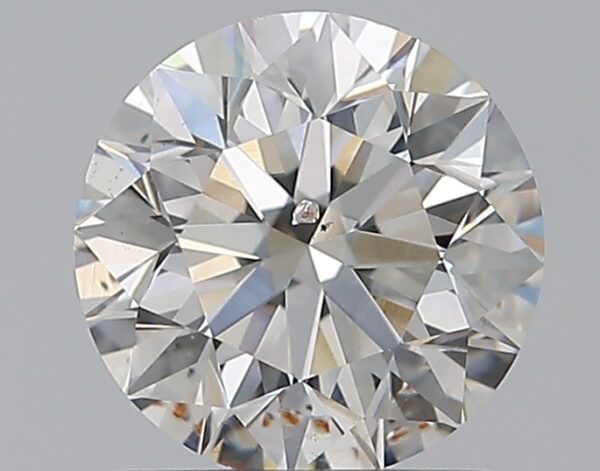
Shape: round
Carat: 1
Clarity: SI2
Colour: G
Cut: EX
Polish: EX
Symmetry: EX
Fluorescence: M
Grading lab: GIA
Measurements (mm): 6.29 x 6.34 x 4.02